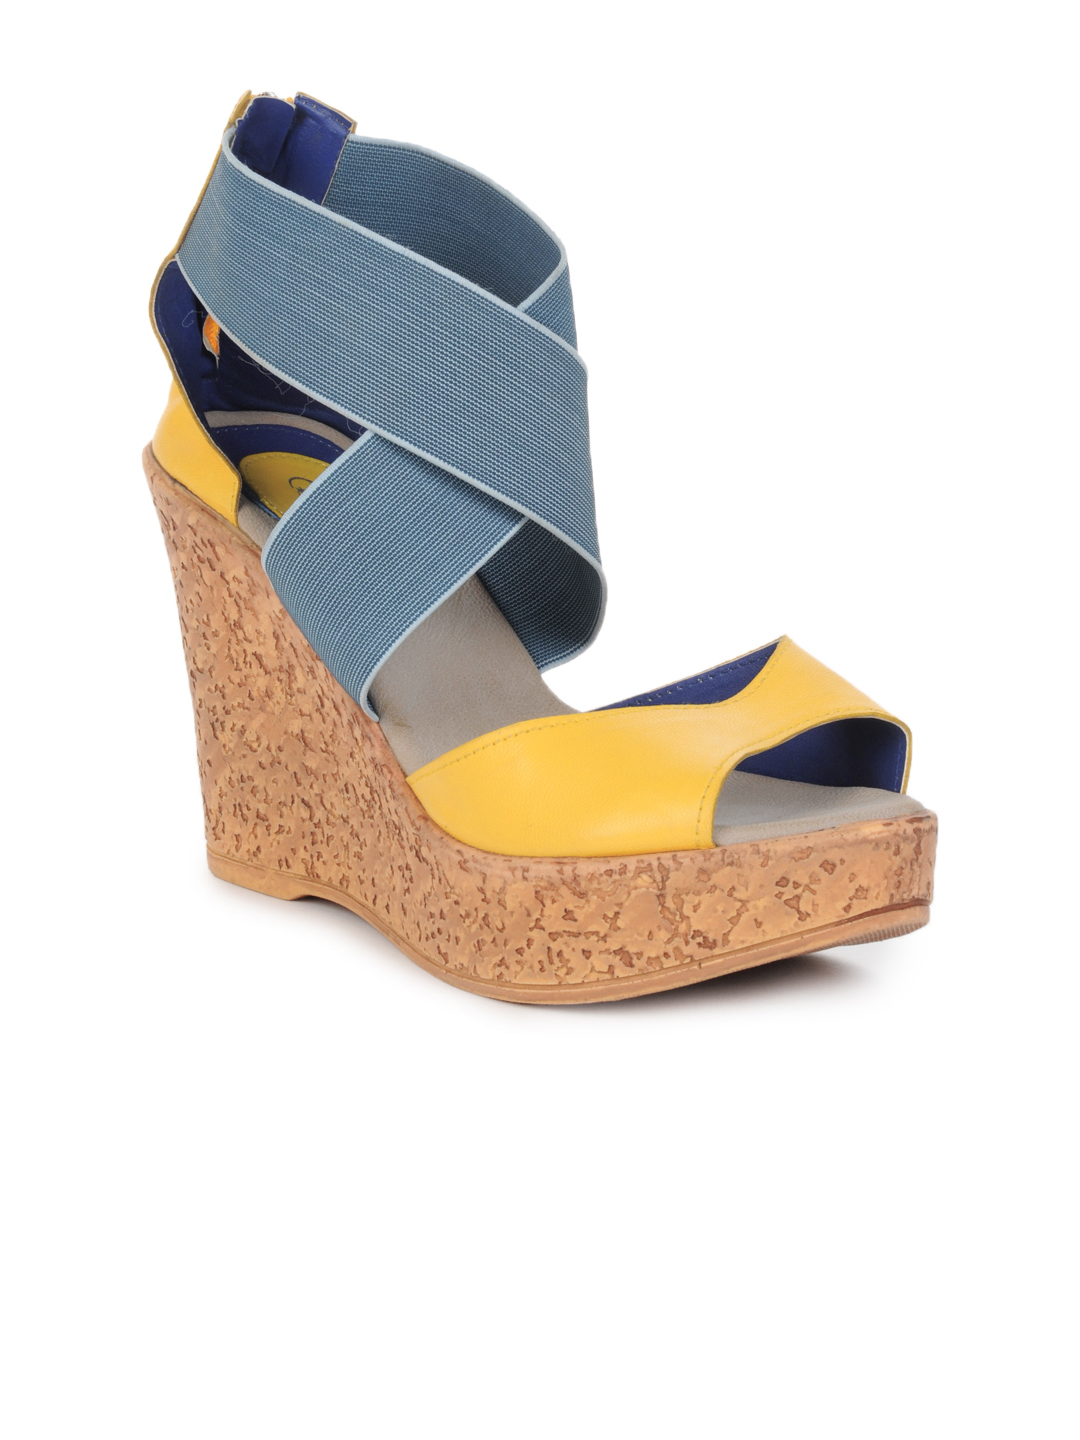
Catwalk Women Yellow Wedges
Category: Footwear / Shoes / Heels
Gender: Women
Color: Yellow
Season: Winter 2015
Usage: Casual